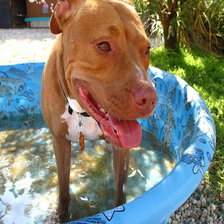
Species: dog
Breed: american pit bull terrier